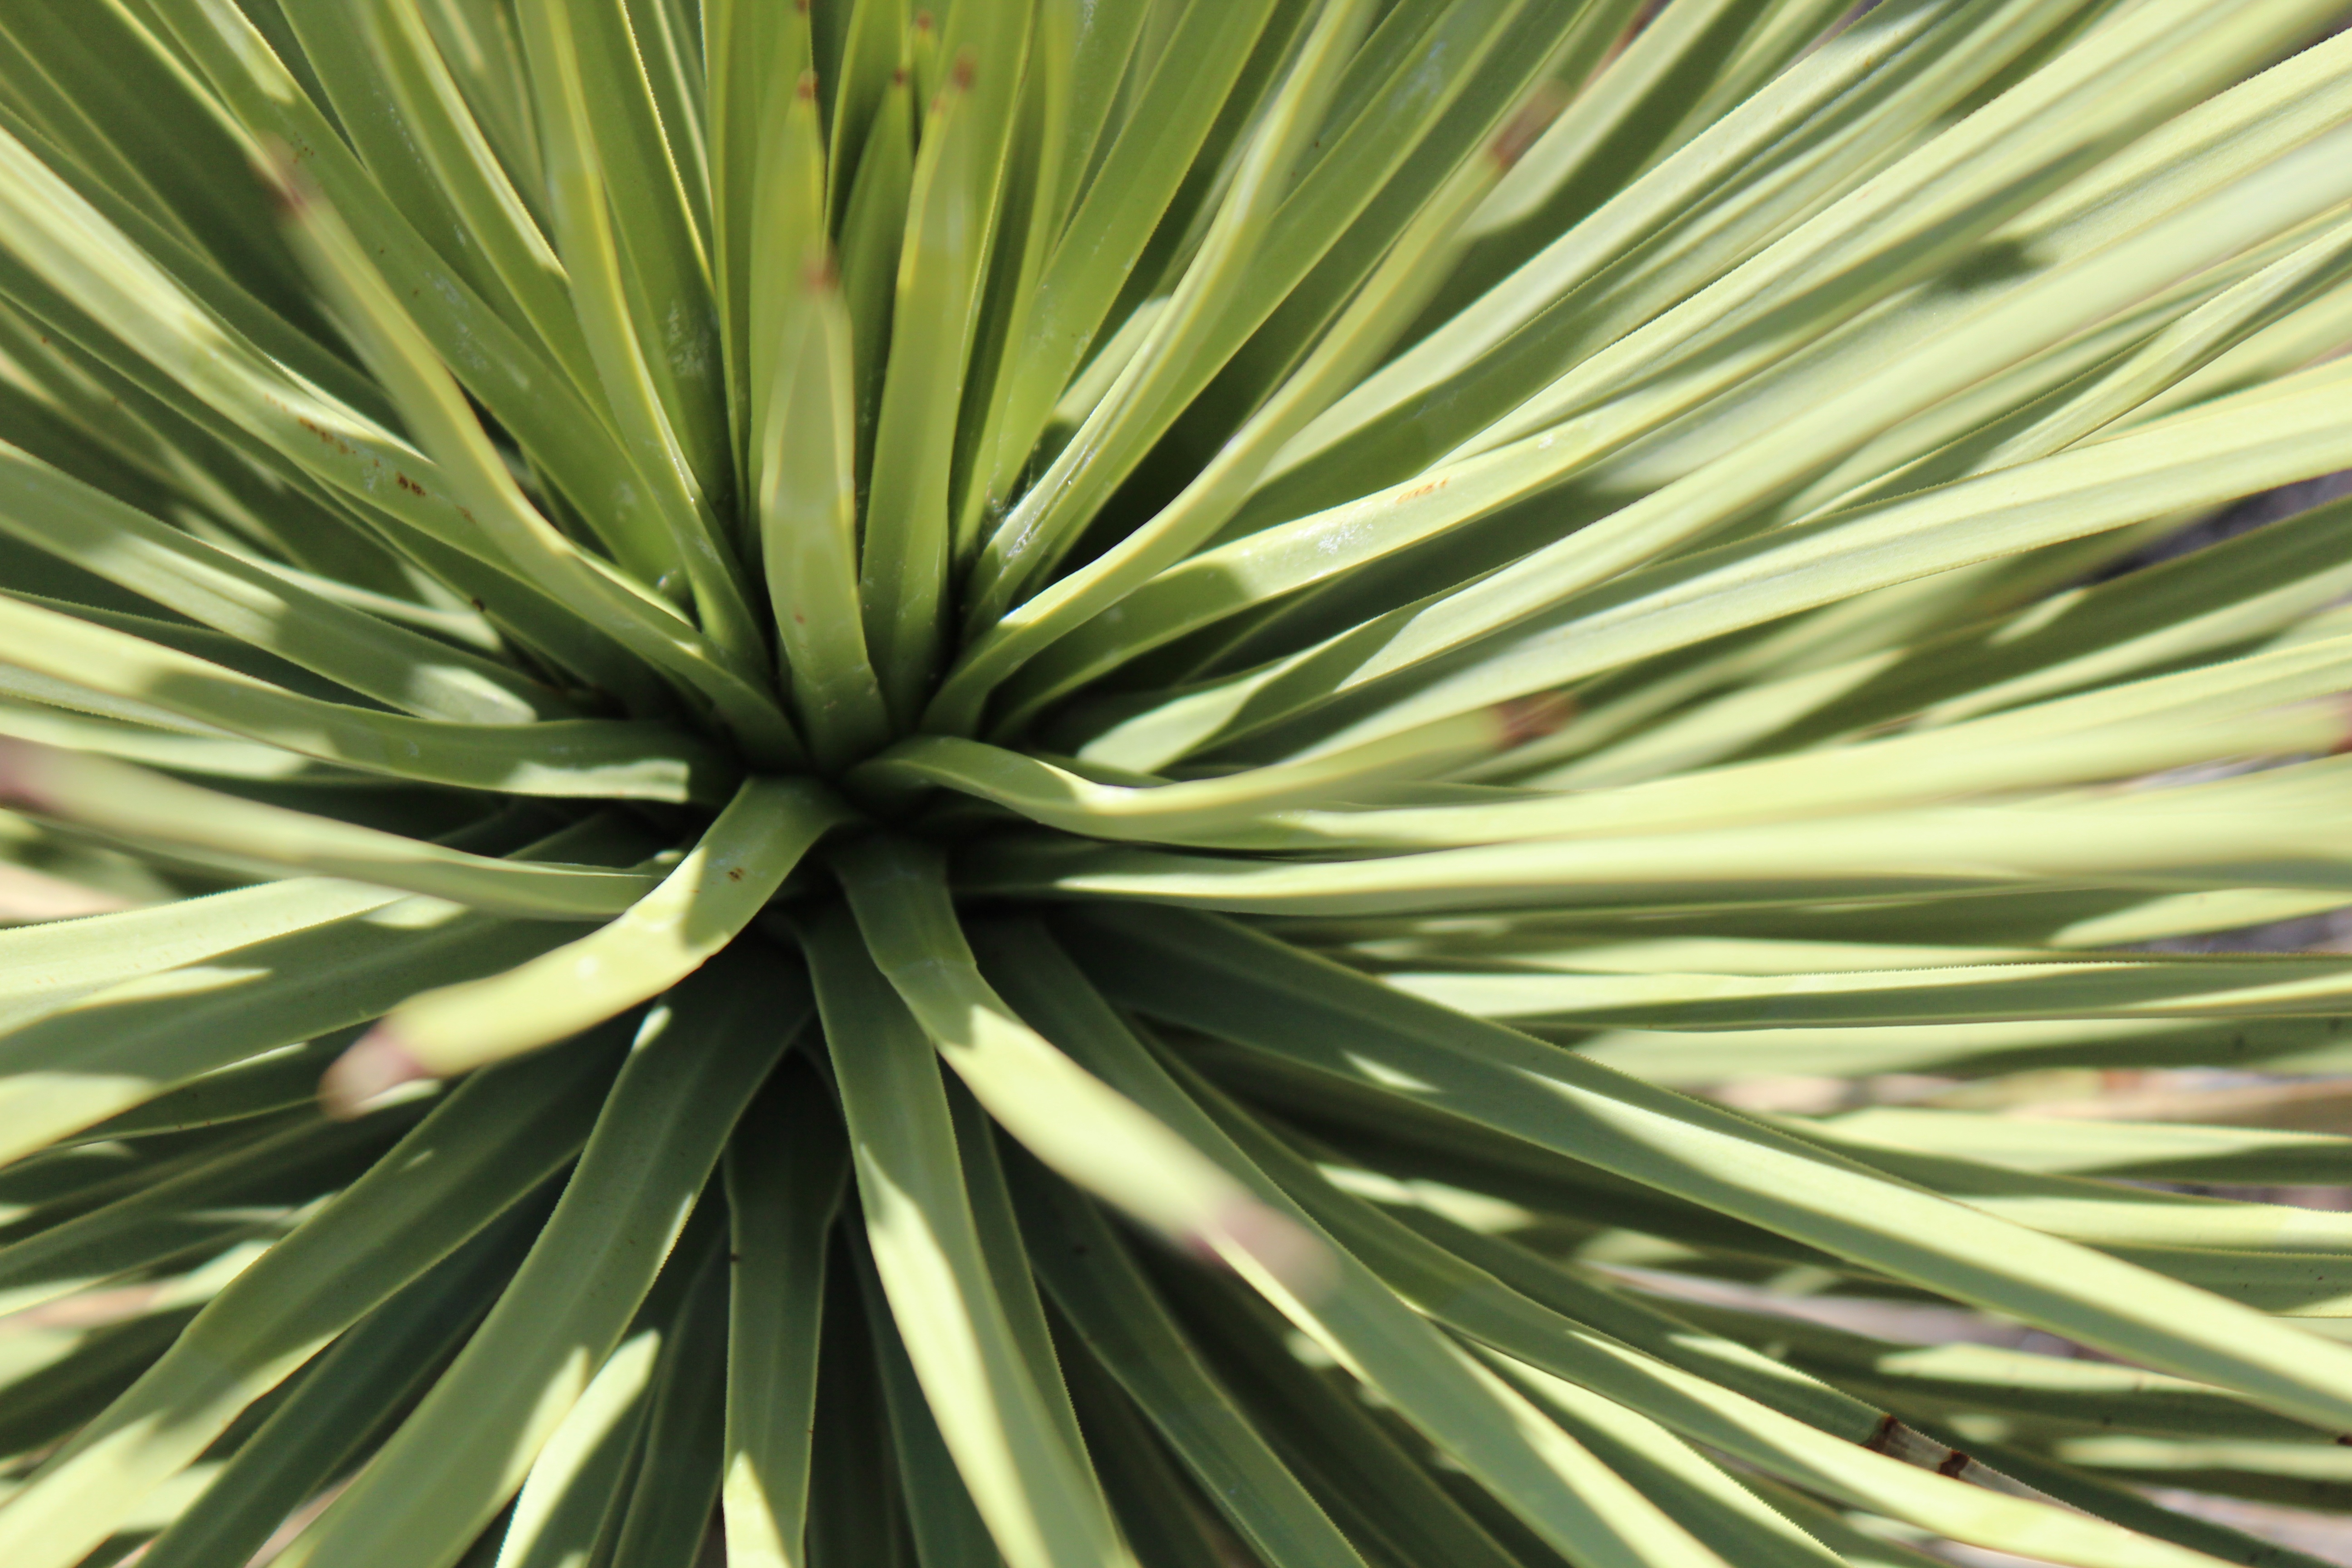
tree, branch, plant, leaf, flower, green, botany, flora, agave, flowering plant, plant stem, woody plant, land plant, arecales, palm family